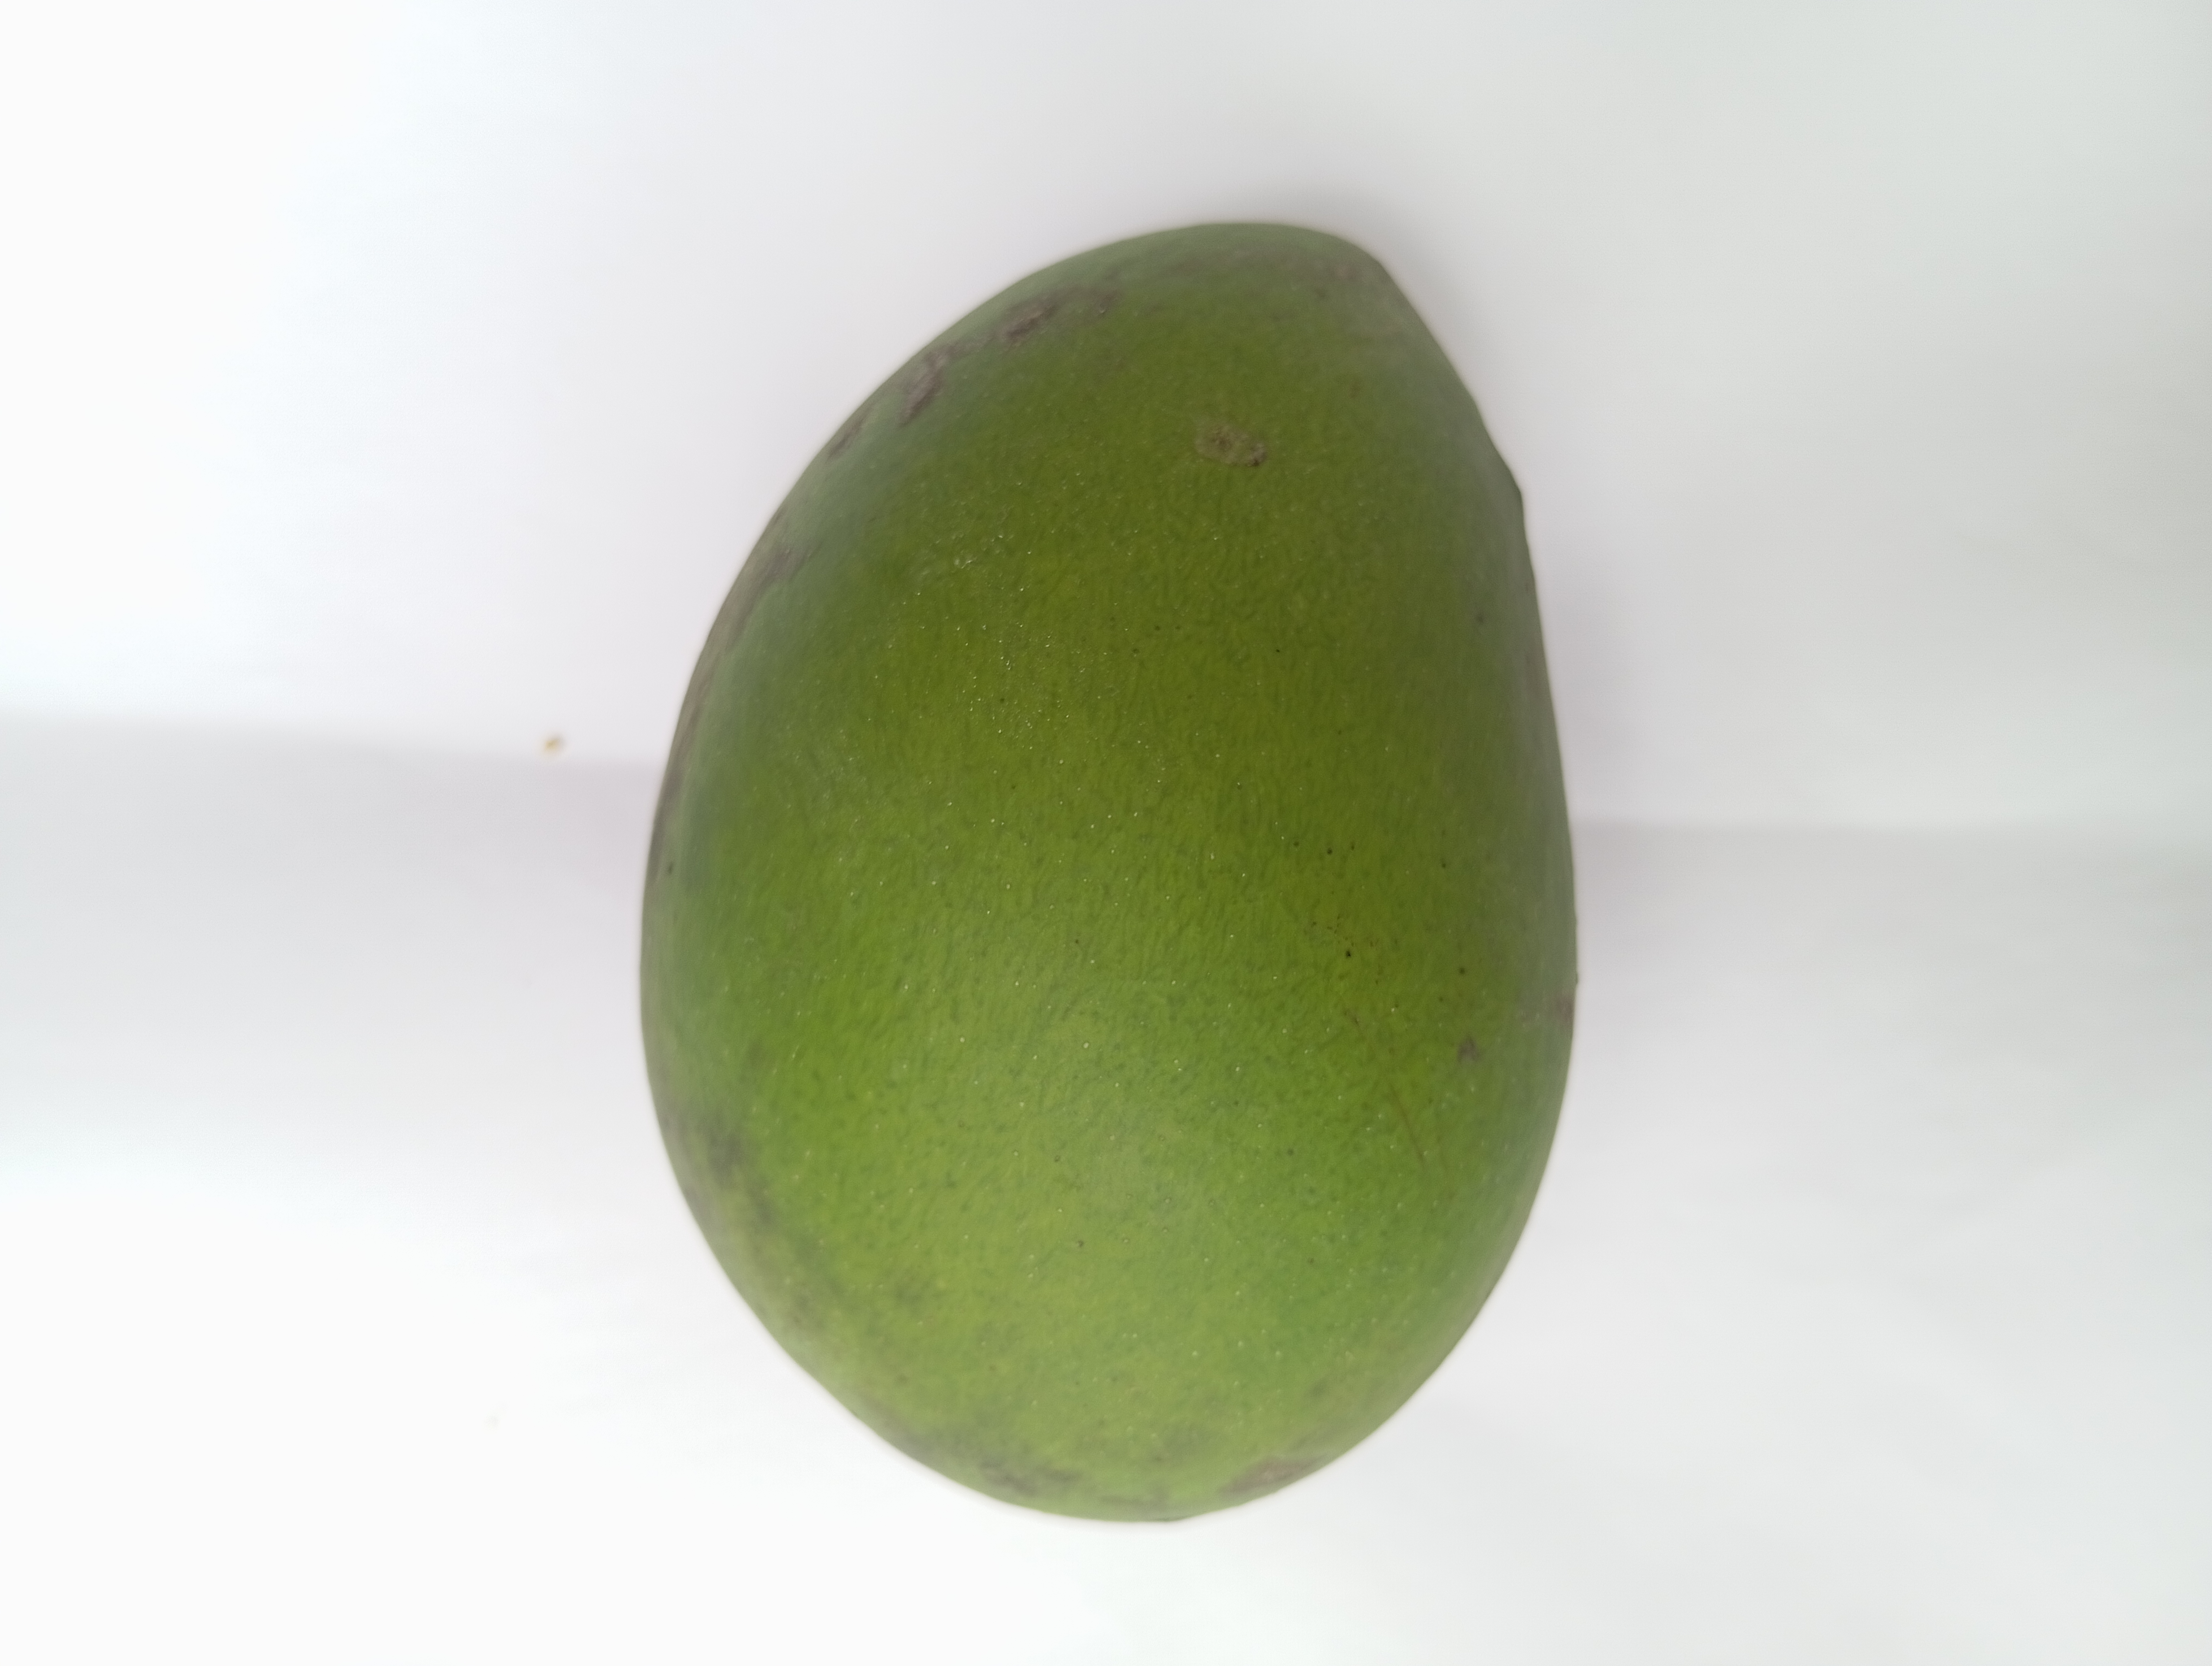
Mango variety: Harivanga